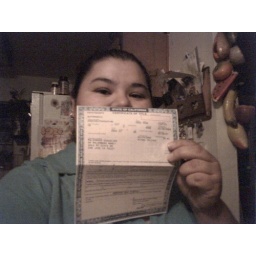
It's offical... I got my pink slip in the mail today! Yeah for no more car payment!